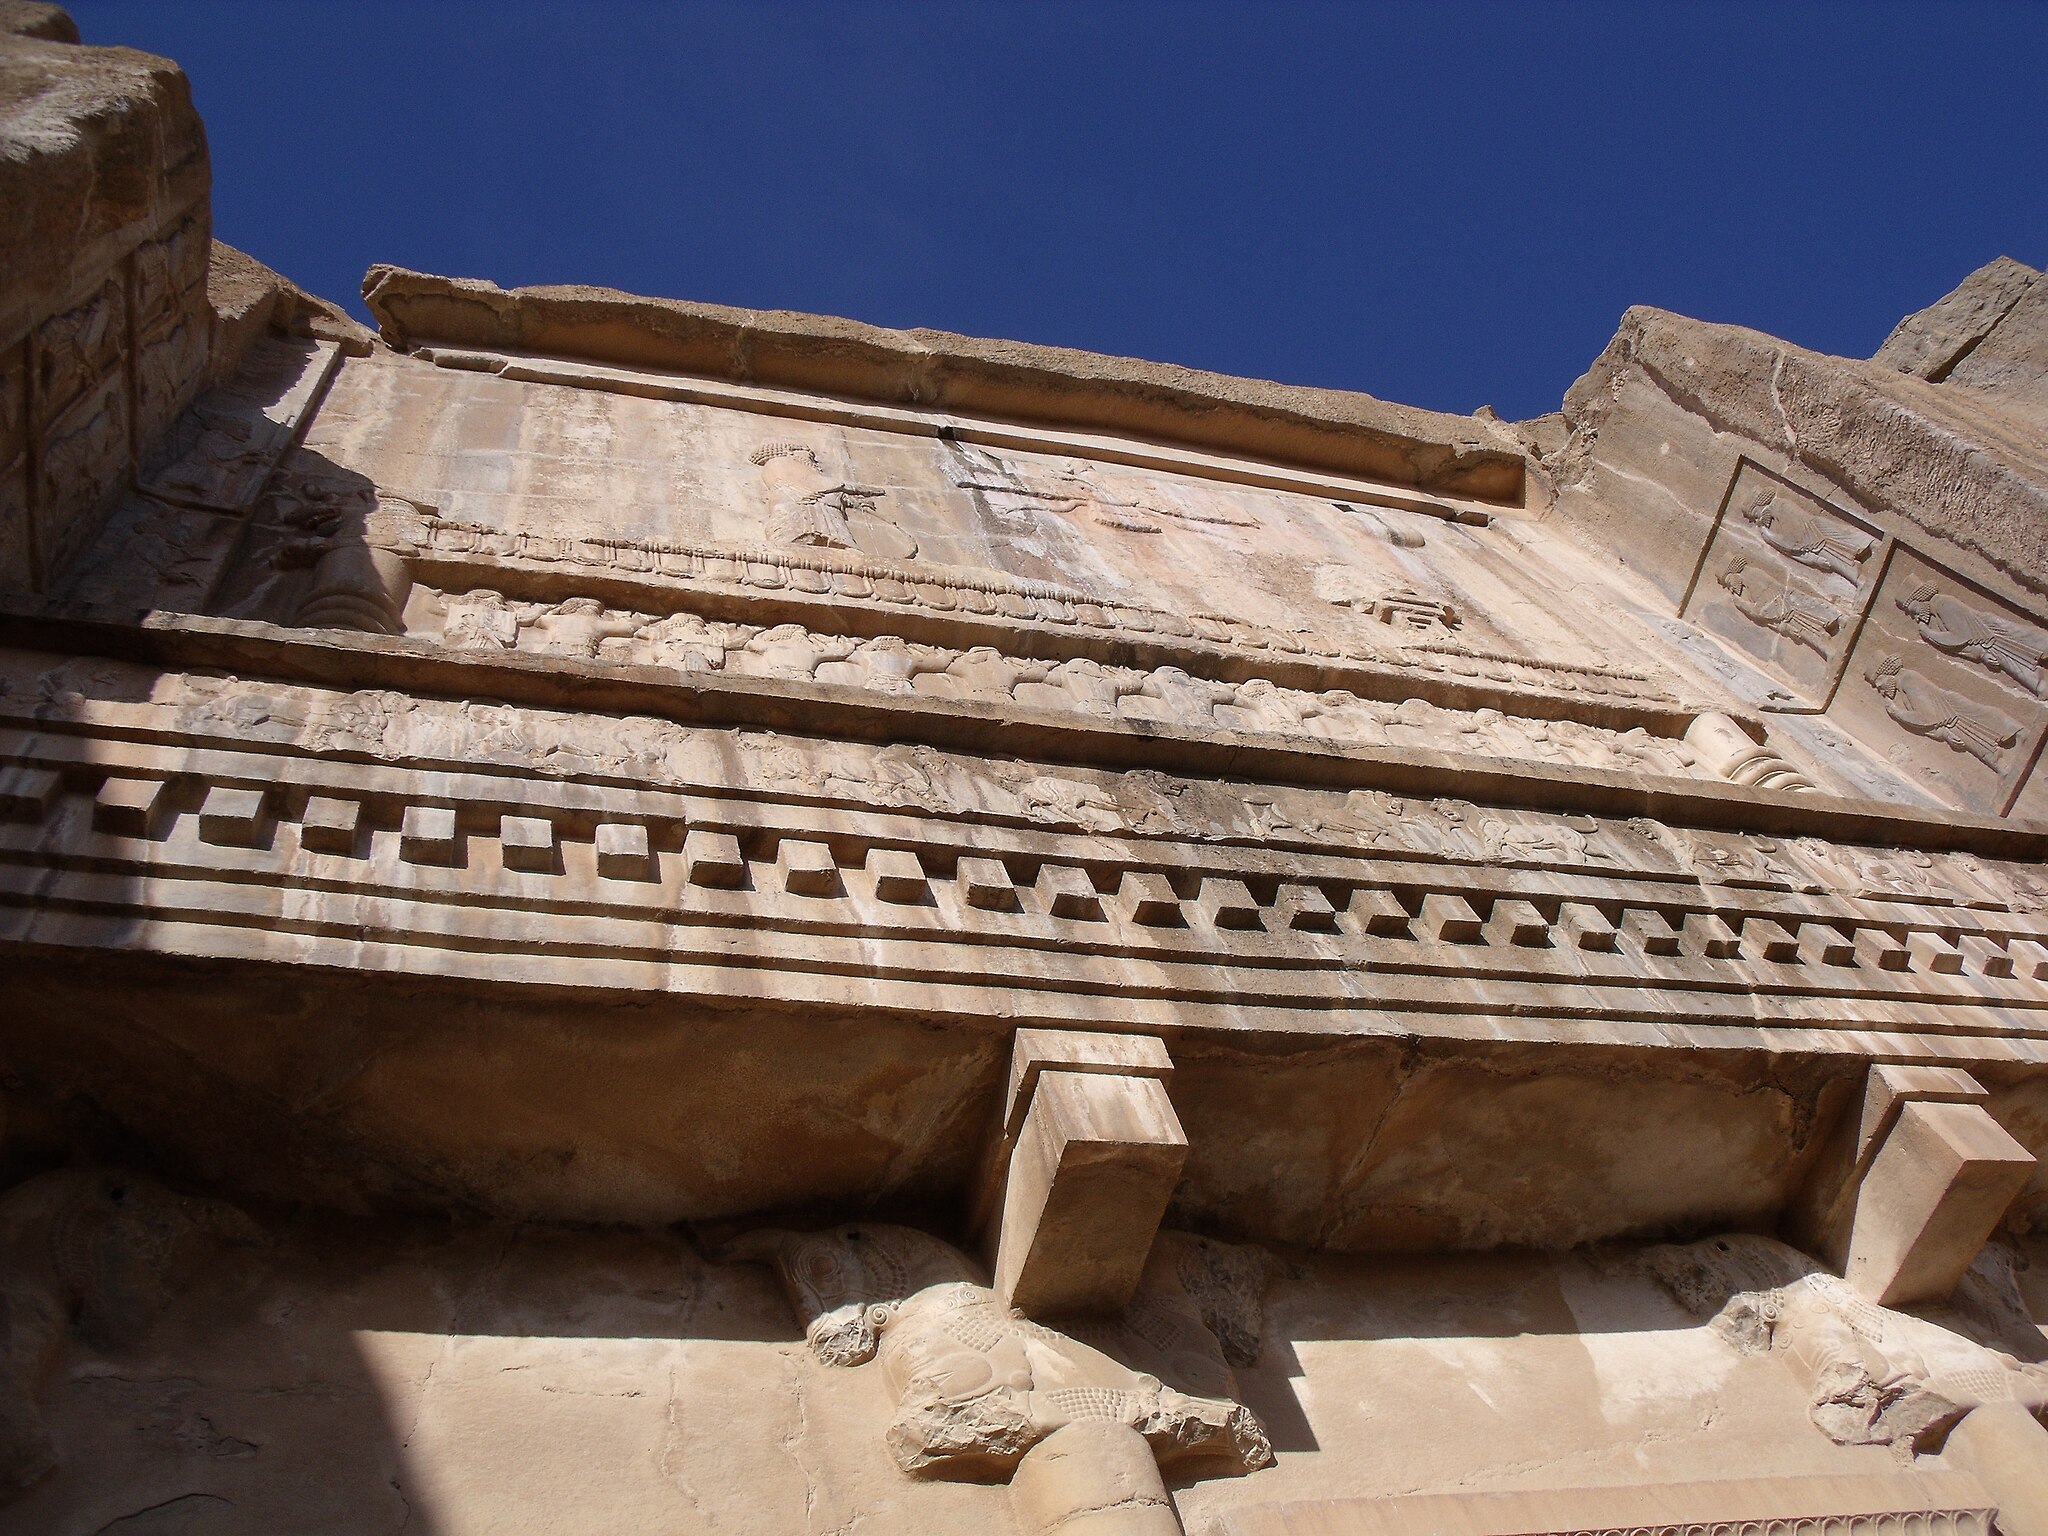
Title: تخت جمشید 3
Date: 2011-02-02 20:10:21
Categories: Taken with Fujifilm FinePix J150W, Tomb of Artaxerxes III, Self-published work, Images from Wiki Loves Monuments 2015, Cultural heritage monuments in Iran with known IDs, Images from Wiki Loves Monuments 2015 in Iran, Uploaded via Campaign:wlm-ir, Images from Wiki Loves Monuments in Marvdasht, 2011 in Persepolis, Iran photographs taken on 2011-02-02, Images from Wiki Loves Monuments missing SDC depicts, Images from Wiki Loves Monuments missing SDC location of creation, Cultural heritage monuments in Iran missing SDC location of creation, Cultural heritage monuments in Iran missing SDC depicts